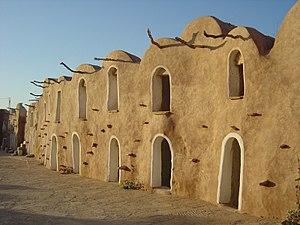
La culture de la Tunisie forme une synthèse des différentes cultures amazighe, punique, romaine, juive, chrétienne, arabe, musulmane, turque et française, qu'elle a intégrées à des degrés divers, ainsi que l'influence des dynasties successives qui ont régné sur le pays. La Tunisie a en effet été un carrefour de civilisations et sa culture, héritage de quelque 3 000 ans d'histoire, témoigne d'un pays qui, par sa position géographique en plein bassin méditerranéen, a été au cœur du mouvement d'expansion des grandes civilisations du mare nostrum et des principales religions monothéistes.
Un ksar, ou ighrem, au pluriel respectivement ksour, et igherman, est un village fortifié nord-africain que l'on trouve en Afrique du Nord.
La liste des ksour en Tunisie est établie par Herbert Popp et Abdelfettah Kassah et publiée dans leur ouvrage Les ksour du Sud tunisien : atlas illustré d'un patrimoine culturel en 2010.